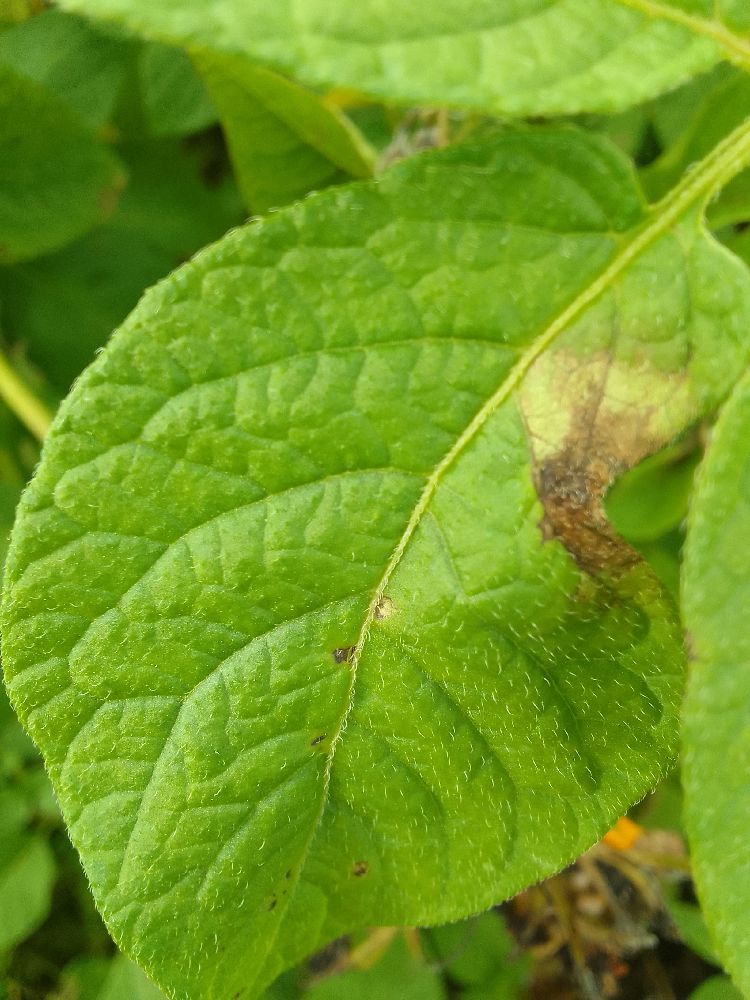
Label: Late blight